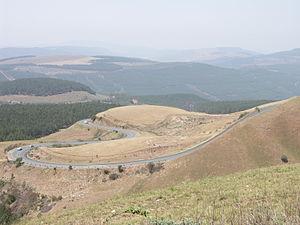
Le col du Long Tom, en anglais Long Tom Pass, est un col de montagne routier qui relie les villes de Lydenburg et Sabie dans la province du Mpumalanga en Afrique du Sud.